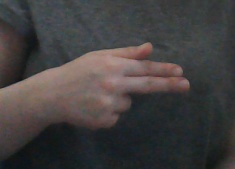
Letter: ghain